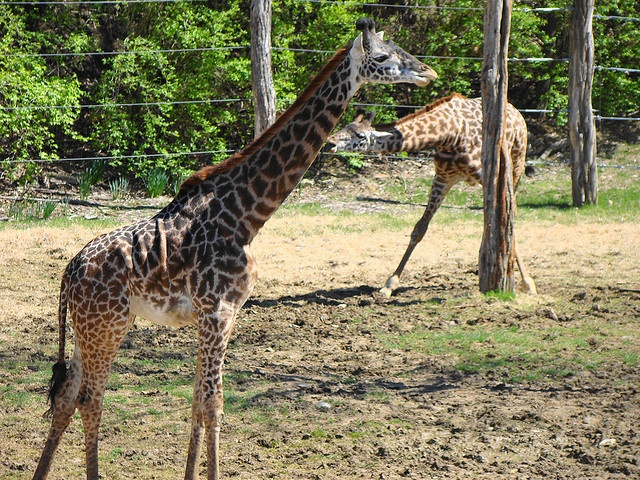
A couple of giraffe standing in a forest next to trees.
Two giraffes in a grassy area with shrubbery in the background.
a giraffe standing on a dirt surface next to another giraffe behind a wire fence
A  giraffe yelling at something as another looks on.
Two small giraffes are playing in an enclosure.